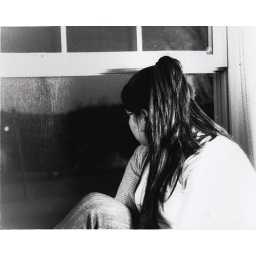
dabbling in black and white film photography, developing and printing.